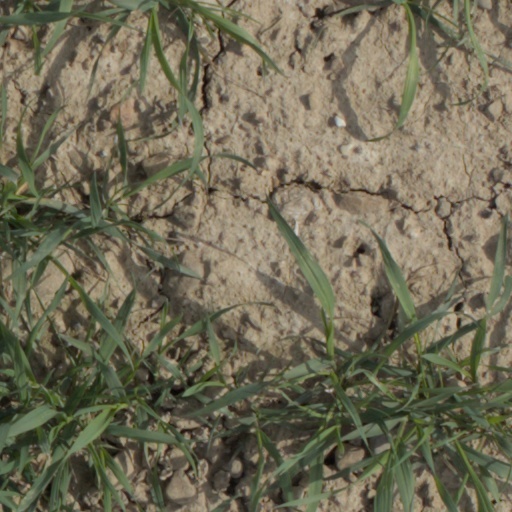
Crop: wheat